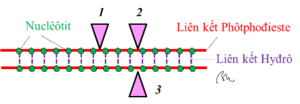
Potentiel de nucléase.